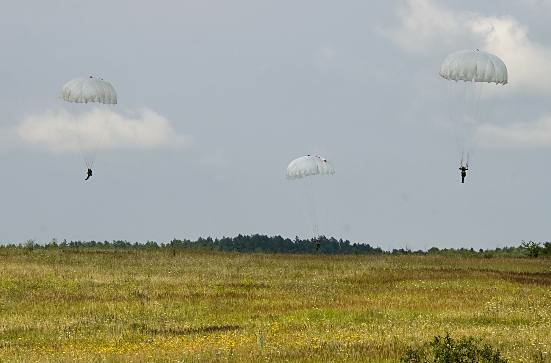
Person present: No